Coronation of the French monarch

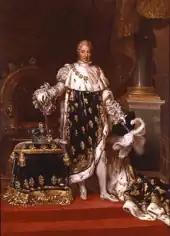
In 1825, Charles X became the last French King to be crowned at Reims.

During the First French Empire, Emperor Napoleon I and Empress Josephine were crowned in December 1804 in an extremely elaborate ritual presided over by Pope Pius VII and conducted at the Notre Dame Cathedral in Paris. The pope and prelates entered Notre Dame in procession, followed by Napoleon and Joséphine with the Imperial Regalia preceding them. The regalia were placed on the altar and blessed by the pope, who then seated himself upon a throne to the left of the altar. Following this Napoleon was anointed by the pontiff three times on the head and hands, with the new emperor reportedly yawning several times during this act and the remainder of the ceremony. The high point of the ceremony came when Napoleon advanced to the altar, took the crown and placed it upon his own head. Replacing this with a laurel wreath of gold made in the ancient Roman style, he then crowned his wife, who knelt before him. Six months later, Napoleon was crowned King of Italy at Milan with the Iron Crown of Lombardy.